Farewell Priory

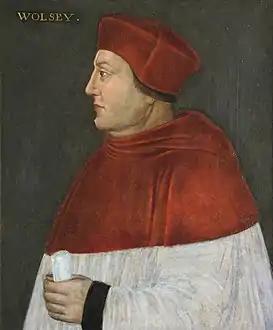
Portrait of Thomas Wolsey

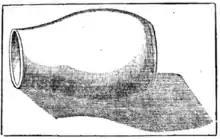
Sketch of an urn (acoustic jar) found in the south wall of Farewell parish church during renovation, c. 1747

Cardinal Thomas Wolsey was not favourable to monasticism, at least as practised in the early 16th century, and at the outset of his Chancellorship in 1515 requested papal sanction to make visitations of all the monasteries in England. This was granted by Pope Leo X in 1518. In 1524, both Lord Chancellor and Archbishop of York, Wolsey proposed to suppress the Priory of St Frideswide, Oxford in order to fund a new, eighth college for Oxford University, named Cardinal College, in his own memory. In order to raise sufficient finance for the scheme, he proposed to suppress a number of other monasteries around the country and redirect their incomes to the college. In September 1524 Pope Clement VII issued a bull approving Wolsey's appropriation of further houses up to the value of 3000 ducats and letters patent were issued in line with the papal bull. At this point, the only Staffordshire houses named were Sandwell Priory and Canwell Priory. The royal assent for the scheme on 1 October 1524 also named Sandwell and possibly Canwell: the text is partly defaced. The dissolution of these male Benedictine houses went ahead with no mention of Farewell. However Wolsey, in his capacity as papal legate instituted a visitation of Lichfield in response to a complaint from the vicars about their working conditions and salaries, which forced upon Bishop Geoffrey Blythe a revision of Lichfield Cathedral's statutes. Hibbert places this in March 1526 but the Victoria County History dates it to 1527, which may be a confusion of Old Style and New Style dates. Hibbert considered that the visitation provided an occasion for Blythe to raise the condition of Farewell Priory with Wolsey. It is certain that the priory was dissolved in 1527 and the income granted to Lichfield Cathedral to support its choristers. The underlying reason for the dissolution seems to have been Wolsey's need to repay a debt he owed to Lichfield in connection with his college scheme.